Yazdegerd III

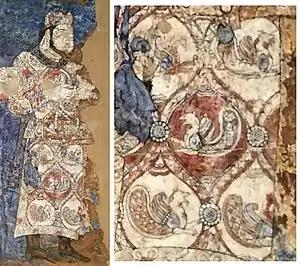
It has been suggested that a foreign visitor at the court of king Varkhuman of Samarkand in 648-651 AD, clad in sumptuous dress with Simurgh symbols, may be Yazdegerd III. Afrasiab murals, 648-651 AD.

In the aftermath of the debacle at Nahavand, Yazdegerd fled to Isfahan where he raised a small army. He placed it under the command of an officer named Siyah who had lost property to the Arabs. But Siyah and his troops also agreed to fight for the Arabs in exchange for places to live and mutinied against Yazdegerd. Meanwhile, Yazdegerd had arrived in Istakhr where he tried to establish a base of resistance in Pars Province. But in 650, the governor of Arab-controlled Basra, Abdullah ibn Aamir, invaded Pars and put an end to the Persian resistance. 40,000 Iranian defenders were slain—many of them nobles—and Istakhr was left in ruins. Following the Arab conquest of Pars, Yazdegerd fled to Kirman, pursued by an Arab force. Yazdegerd managed to flee from the Arabs in a snowstorm at Bimand.